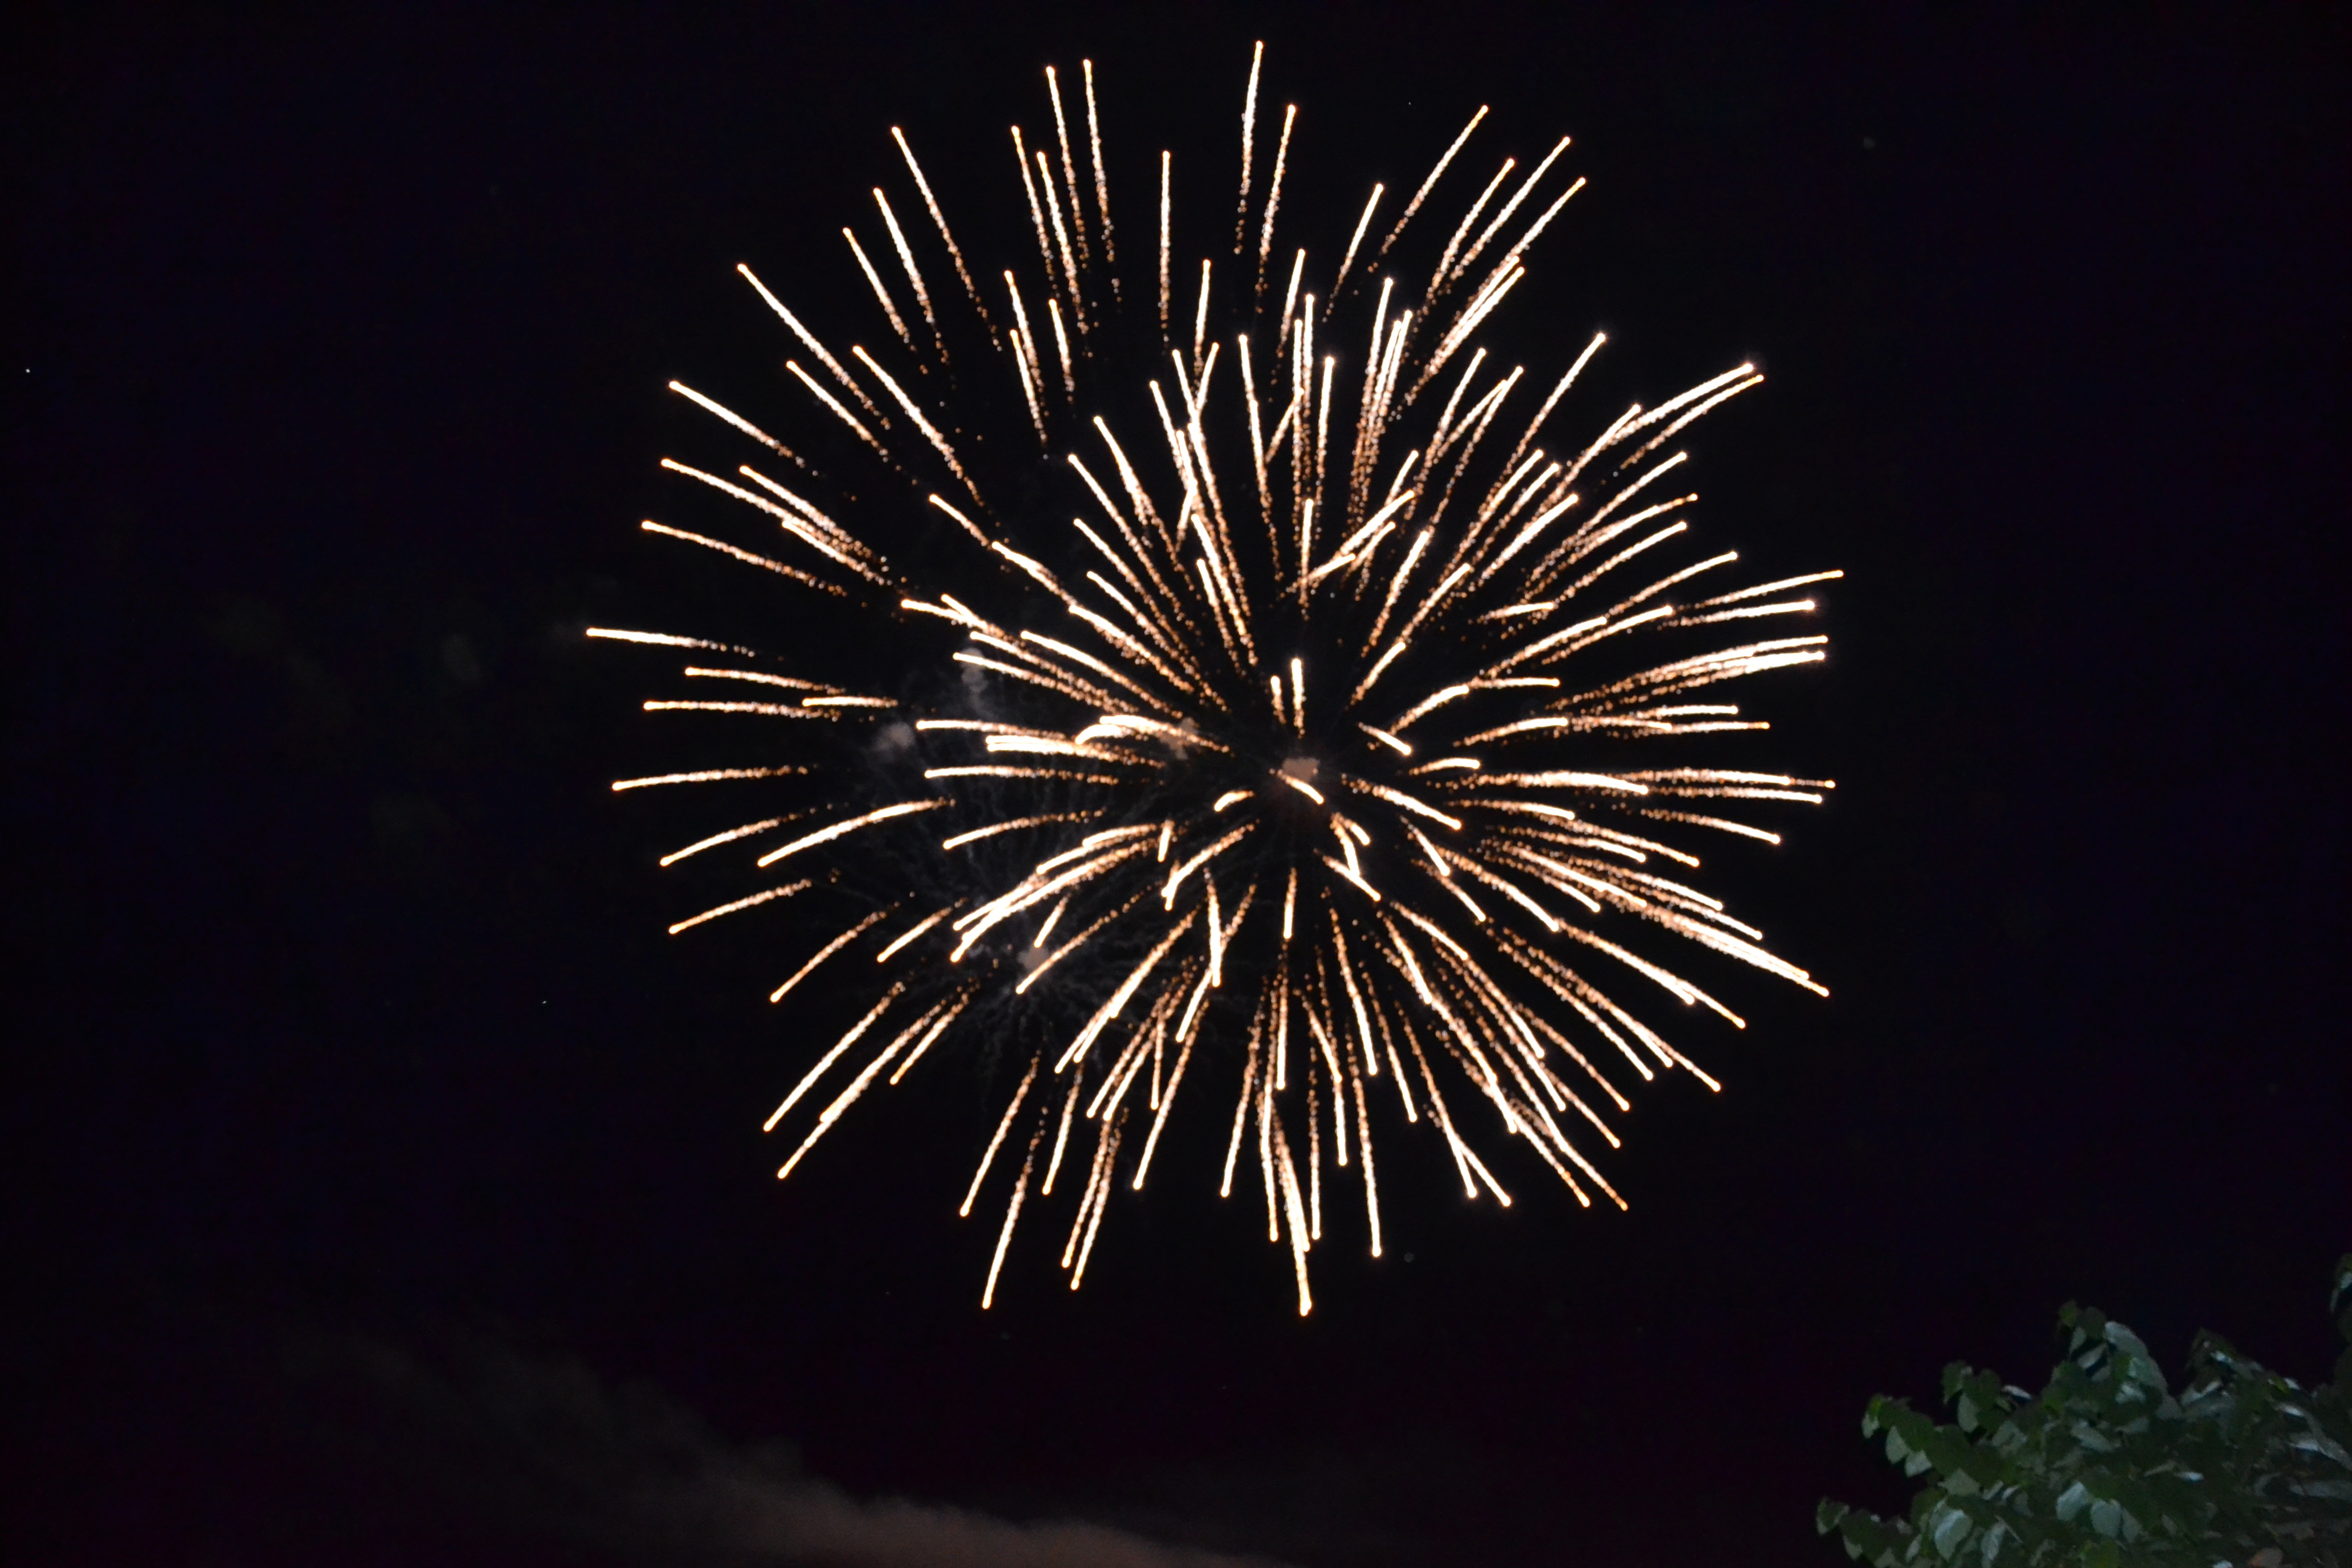
night, summer, recreation, fire, festival, fireworks, illustration, artifice, event, nocturne, 14 july, outdoor recreation